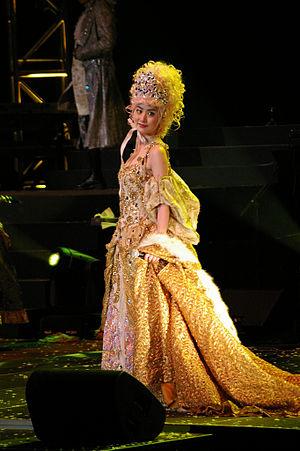
Kelly Chen est une actrice et chanteuse de cantopop et de mandopop. Née Vivian Chen Wai Man à Hong Kong le 13 septembre 1973, elle apparaît aussi sous les noms Chen Huilin, Wai-Lam Chan, Kelly Chan and Wai Lun Chen.